Bramall Hall

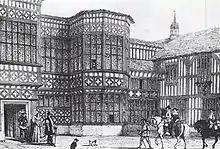
Engraved picture of the courtyard with people in 17th century costume and horses.

The house is built with stone foundations, and the main structure is made of oak timbers, joined using mortice and tenon joints, and held in place with oak pegs. Wattle and daub or lath and plaster are used to fill the spaces between the timbers. The black and white appearance from the timber framing construction dates from the Tudor period, though some parts have been repaired in later years.